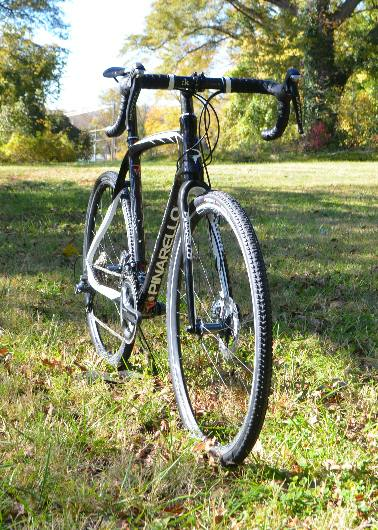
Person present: No